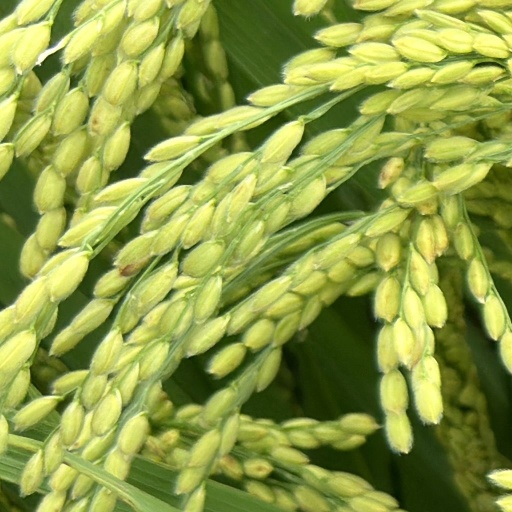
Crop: rice